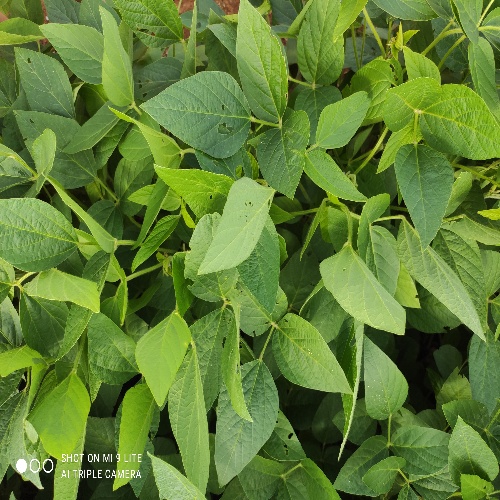
Label: Caterpillar